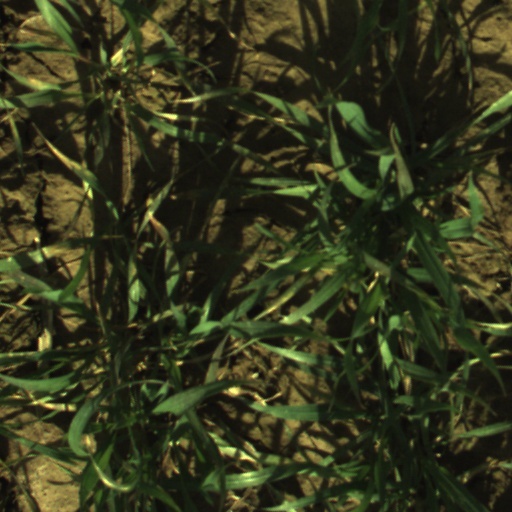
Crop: wheat